Azamara Pursuit

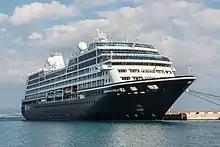
"Azamara Pursuit" at Greek Islands in October 2018.

Her first cruise under Azamara Club Cruises took place on 13 August 2018, when she joined two other R-Class vessels in the fleet, "Azamara Journey" and "Azamara Quest". Her christening ceremony happened in Southampton on 28 August 2018, where she was officially named by Lucy Huxley and Ellen Asmodeo-Giglio, two travel industry executives. Before entering service, the ship underwent a substantial refit at Harland and Wolff shipyard in Belfast, bringing her decor and image into line with Azamara's other ships.